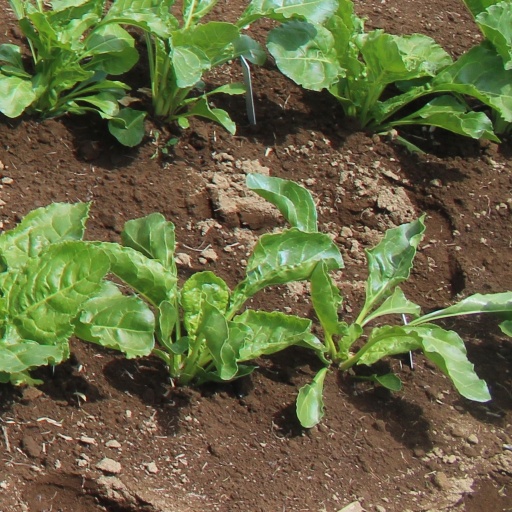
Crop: sugar beet